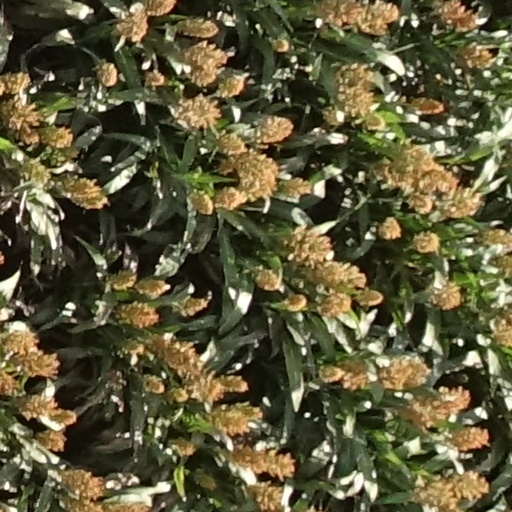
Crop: sorghum